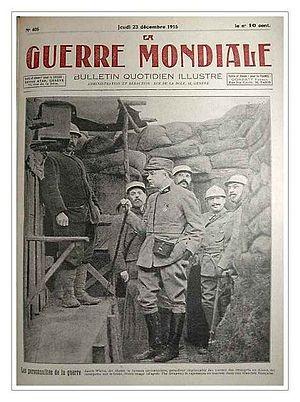
L'Officier Interprète HANSI (Jean-Jacques WALTZ) en 1915
Les interprètes militaires sont des sous-officiers ou officiers français dont la spécialité est la connaissance de langues étrangères.
Jean-Jacques Waltz, alias Hansi ou Oncle Hansi, né le 23 février 1873 à Colmar et mort le 10 juin 1951 à Colmar, est un artiste illustrateur alsacien et français.